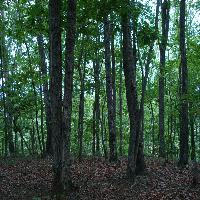
Weather: cloudy or overcast